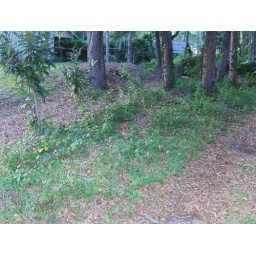
flower bed on west end. 18 in stakes throughout